Astrobrachion constrictum

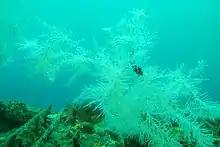
Black coral (pale) with a basket star coiled round a branch

Black corals in the genus "Antipathella" host "A. constrictum" in a mutualistic association that seems to be a long-lasting arrangement: the basket stars coil their arms around the coral twigs and remain in the same locality for long periods, and possibly for life. The basket star has been found in a number of locations around New Zealand on the continental shelf but has never been found living freely, or living anywhere except in association with a black coral colony. The basket stars feed at night, uncoiling their arms from the coral and catching organic particles floating past. They also brush their arms against the coral surface and are probably feeding on detritus and any epizoic organisms that settle there. They are slow-growing, reaching their maximum size at approximately eight years of age.